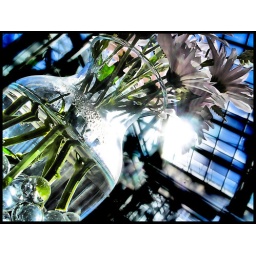
Glass marbles in a glass vase in a glass house -- with flowers. (1 of 2)